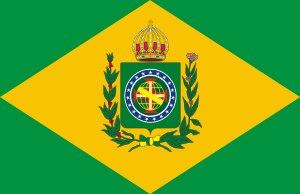
La Marine brésilienne est la branche navale des forces armées brésiliennes. Avec 48 000 hommes et femmes, elle met en œuvre en 2007 environ 90 bateaux. La marine brésilienne dispose d'une force aéronavale qui est constituée de 1 150 personnes, organisée jusqu'en 2018 autour du NAe São Paulo, et utilisant des Douglas A-4 Skyhawk. Elle dispose également d'un corps de Marines d'environ 24 000 combattants. Son budget de 3,6 milliards de réaux en 2008 est le plus important des trois armes de ce pays.
Il y a 13 monarchies dans les Amériques. Chacune est une monarchie constitutionnelle dans laquelle le souverain hérite de son mandat, le conservant généralement jusqu'à sa mort ou son abdication, et est lié par les lois et les coutumes dans l'exercice de ses pouvoirs. Dix de ces monarchies sont des États indépendants qui partagent comme souverain respectif la reine Élisabeth II, et qui sont des royaumes du Commonwealth, alors que les trois autres sont des dépendances d'autres monarchies européennes. En tant que telles, aucune des monarchies des Amériques n’a de monarque en permanence.